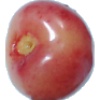
Label: Cherry Rainier 1